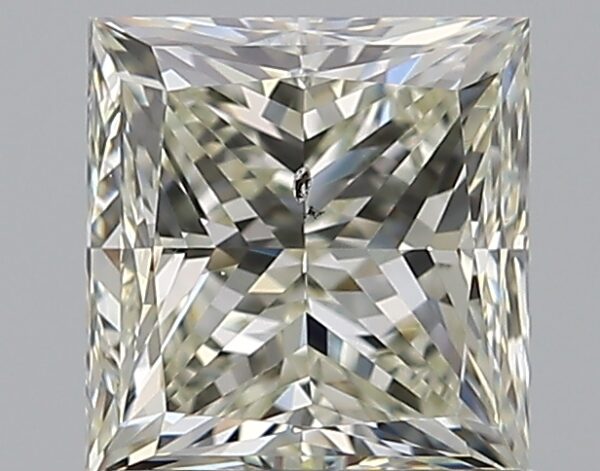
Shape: princess
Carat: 1.2
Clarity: SI2
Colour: L
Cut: GD
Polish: VG
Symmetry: VG
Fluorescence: N
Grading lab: GIA
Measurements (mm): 5.71 x 5.45 x 4.29